Eastwoodhill Arboretum

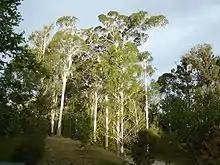
"Eucalyptus" growing near the entrance of Eastwoodhill Arboretum

The history of Eastwoodhill Arboretum will remain permanently connected with the life of William Douglas Cook (1884–1967). Originally from New Plymouth, he established a farm of in the Ngatapa settlement, calling the property "Eastwoodhill" after his mother's family home in Thornliebank near Glasgow.